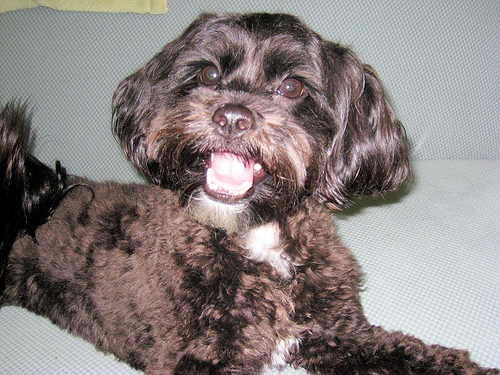
Animal: dog
Breed: havanese